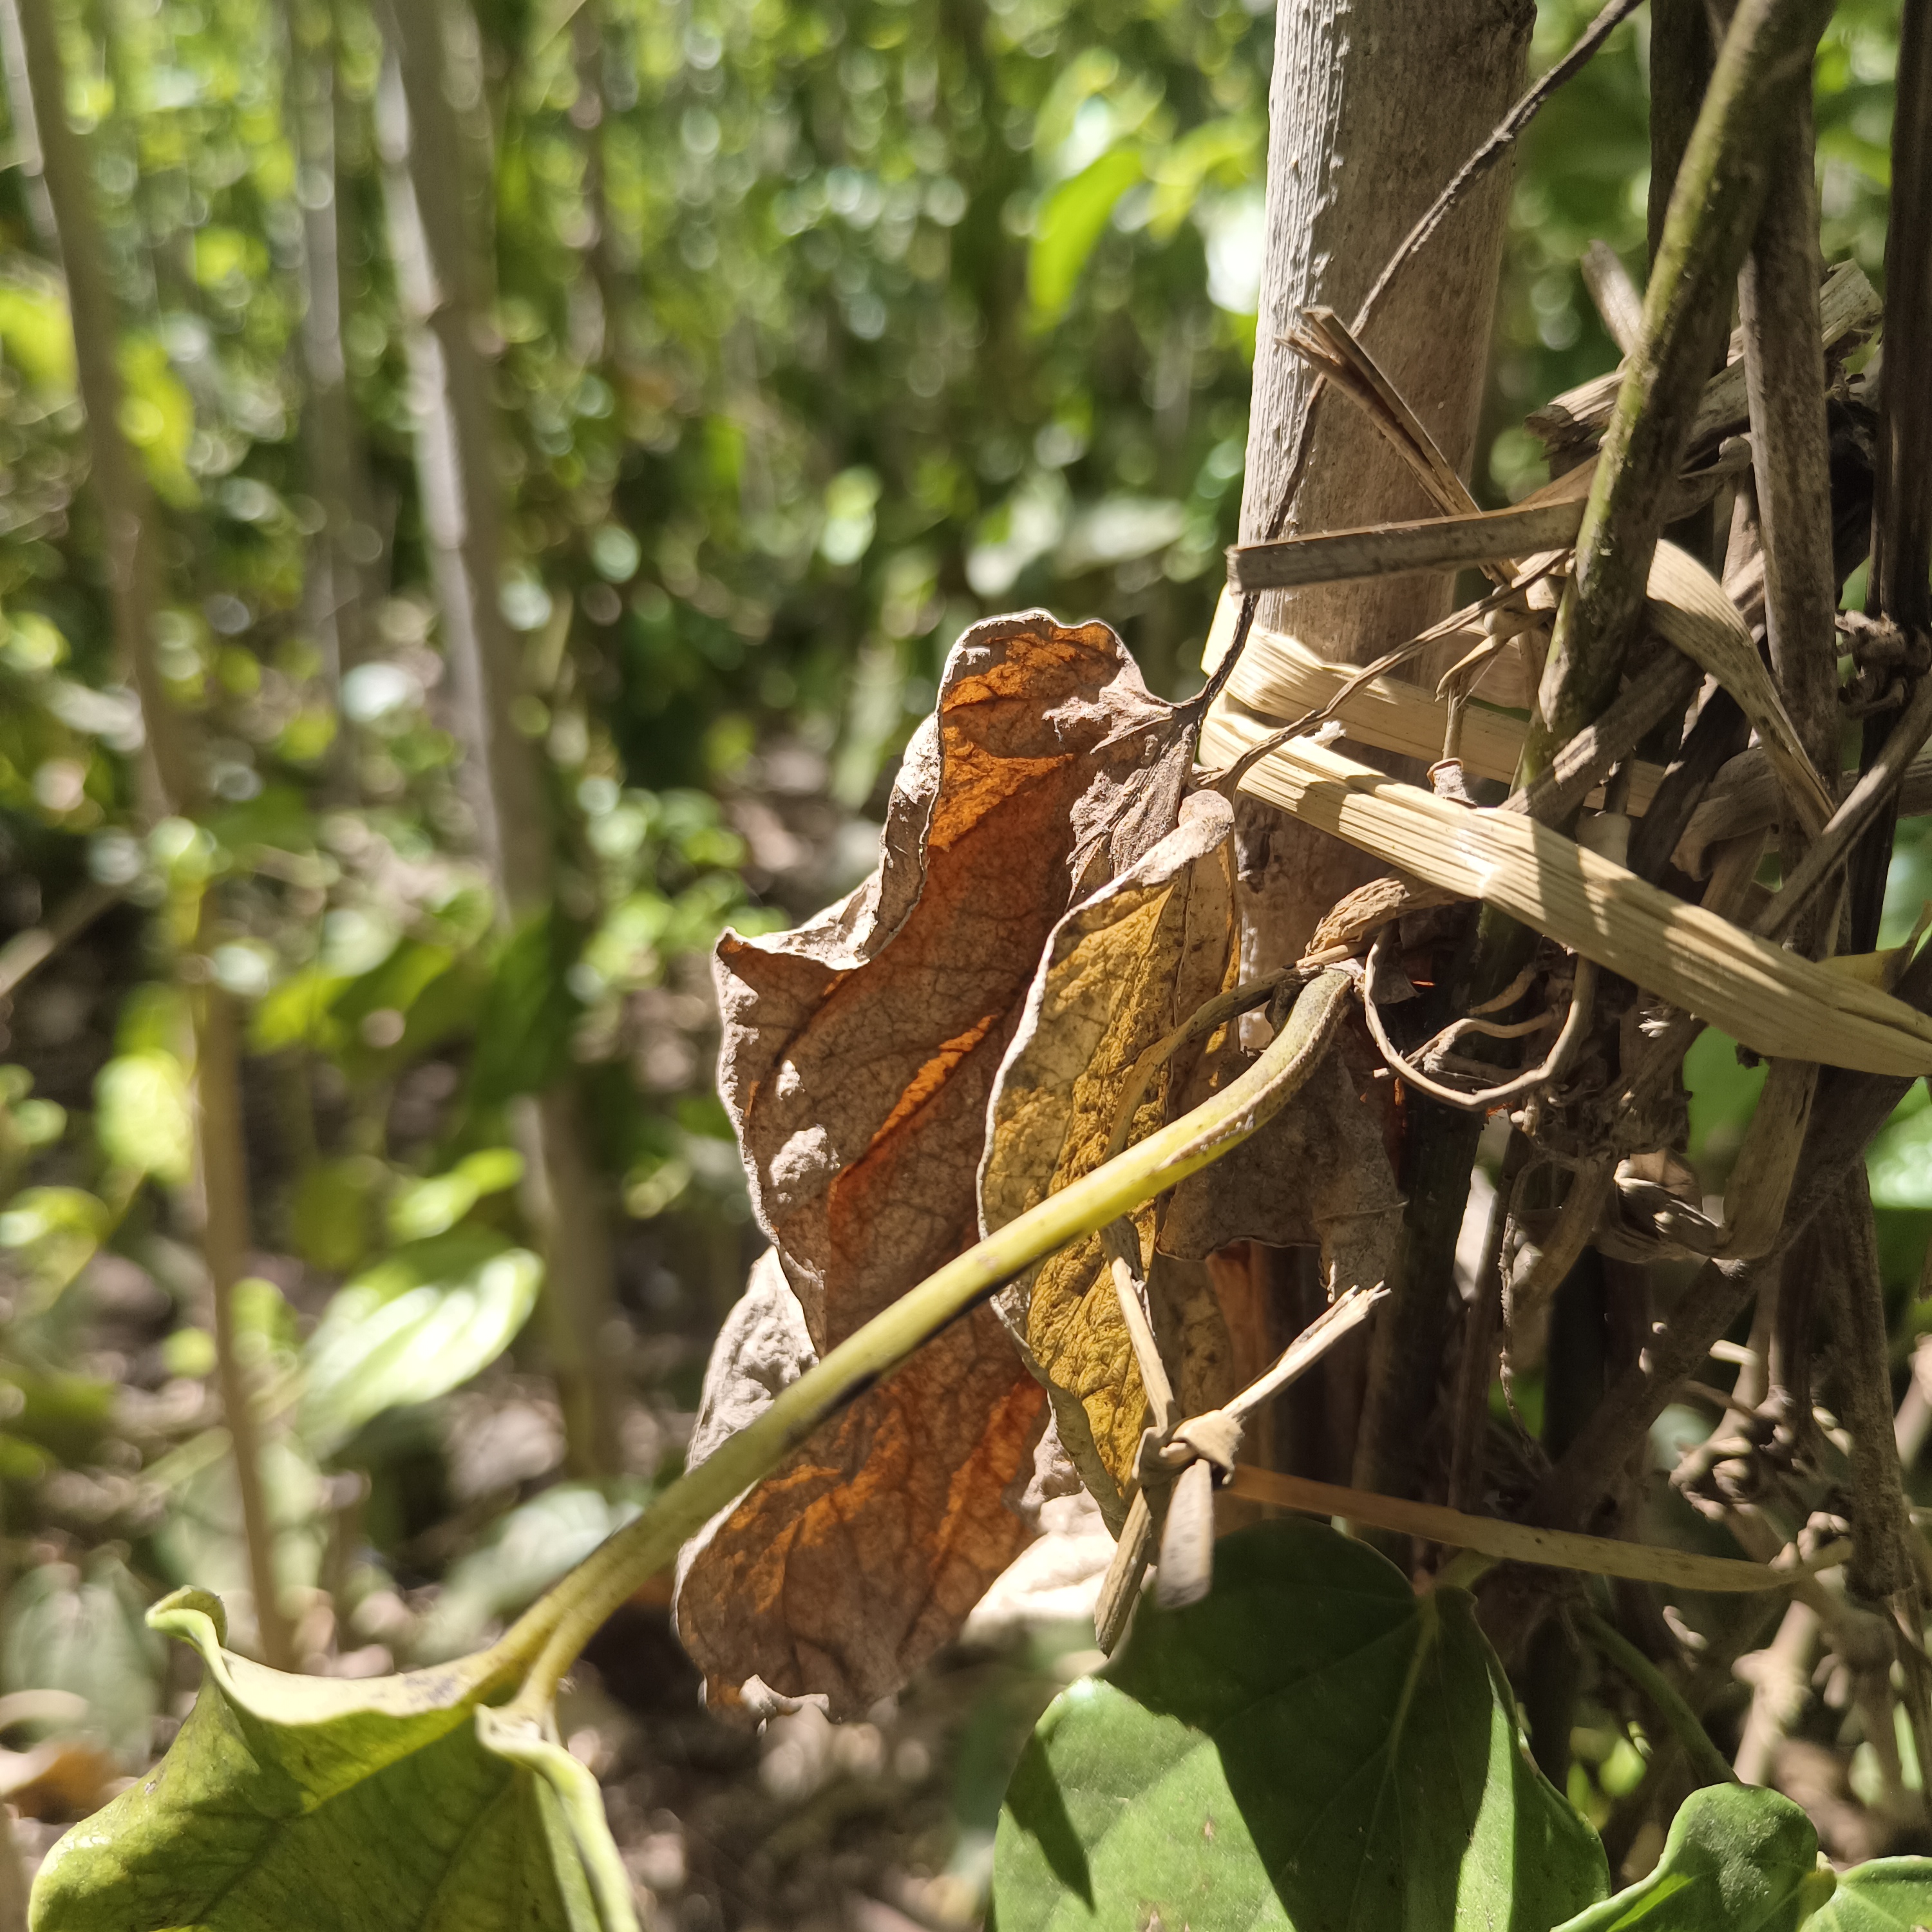
Label: Dried